Smashburger

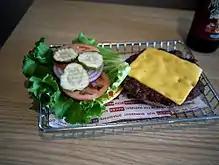
A Smashburger with standard toppings in a location in Cincinnati (closed in 2022)

Smashburger’s menu focuses primarily on burgers, chicken sandwiches, black bean burgers and salads, with a variety of toppings and options that can be customized to a customer's taste. The company also offers a number of sides, including french fries, sweet potato fries, fried onions, and fried pickles, and "smash fries" which are topped with rosemary and olive oil. Many of the sandwiches are topped with an in-house "smash sauce" made with mayonnaise, mustard, pickles and lemon juice. Smashburger's main dessert item is a milkshake made with Häagen-Dazs ice cream. About 20 milkshakes are sold per 100 burgers.